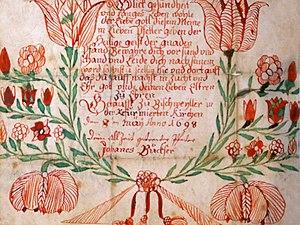
L'une des plus anciennes lettres de baptême (Goettelbriefe) connues
Le calvinisme est une doctrine théologique protestante et une approche de la vie chrétienne qui reposent sur le principe de la souveraineté de Dieu en toutes choses. Bien qu’elle ait été développée par plusieurs théologiens tels que Martin Bucer, Wolfgang Musculus, Heinrich Bullinger, Pierre Martyr Vermigli, Ulrich Zwingli et Théodore de Bèze, elle porte le nom du réformateur français Jean Calvin en raison de l’influence dominante qu’il a sur elle et du rôle déterminant qu’il exerce dans les débats confessionnels et ecclésiastiques du XVIᵉ siècle. Aujourd’hui ce terme fait référence aux doctrines et aux pratiques des Églises réformées, presbytériennes et congrégationalistes. Plus rarement, il désigne l’enseignement de Calvin lui-même. Le calvinisme est aussi connu pour les doctrines de la prédestination et de la corruption totale.
Le Lis martagon, ou lys martagon, est une espèce de plante bulbeuse de la famille des Liliacées.